University of Edinburgh

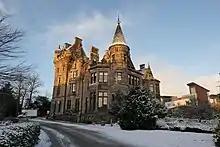
St Leonard's Hall

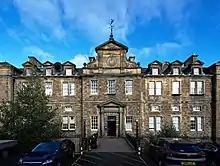
Old Surgical Hospital in Drummond Street, once part of the Royal Infirmary, today houses the university's Institute of Geography.

Towards the end of the 19th century, Old College was becoming overcrowded. After a bequest from Sir David Baxter, the university started planning new buildings in earnest. Sir Robert Rowand Anderson won the public architectural competition and was commissioned to design new premises for the Medical School in 1877. Initially, the design incorporated a campanile and a hall for examination and graduation, but this was seen as too ambitious. The new Medical School opened in 1884, but the building was not completed until 1888. After funds were donated by politician and brewer William McEwan in 1894, a separate graduation building was constructed after all, also designed by Anderson. The resulting McEwan Hall on Bristo Square was presented to the university in 1897.